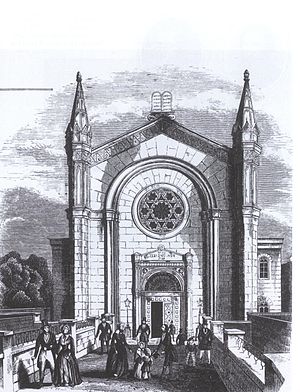
Reformjødedom
Den jødiske synagoge i Hamburg
Reformjødedom er en gren af jødedommen, der opstod i 1800-tallet. Der er ganske vist ikke retninger inden for jødedommen, men der er en klar tendens til ændring af de eksisterende regler. Med oplysningstidens tro på frihed og lighed opstod der blandt jøder et naturligt ønske om ligestilling med flertallet af befolkningen. Denne frihed kom mange steder, idet adskillige ghettoer – hovedsagligt i Vesteuropa – blev revet ned. Nogle jøder mente, at religionen var en hindring for deres frihed. En af disse var Abraham Geiger.